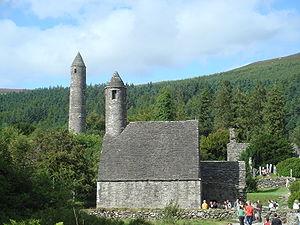
Le parc national des montagnes de Wicklow est un parc national d'Irlande s'étendant dans les montagnes de Wicklow. Avec ses 205 km², il est le plus grand des six parcs nationaux du pays. Il est situé essentiellement dans le comté de Wicklow et pour une petite partie dans le comté de Dublin, au sud de Dublin.